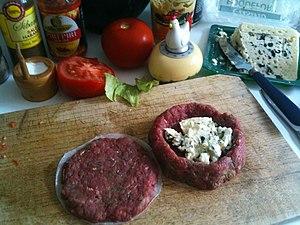
Le Jucy Lucy [sic] ou Juicy Lucy est un cheeseburger dont le fromage est inséré dans le steak et non par-dessus. Deux bars de Minneapolis s'en disputent aujourd'hui la paternité.